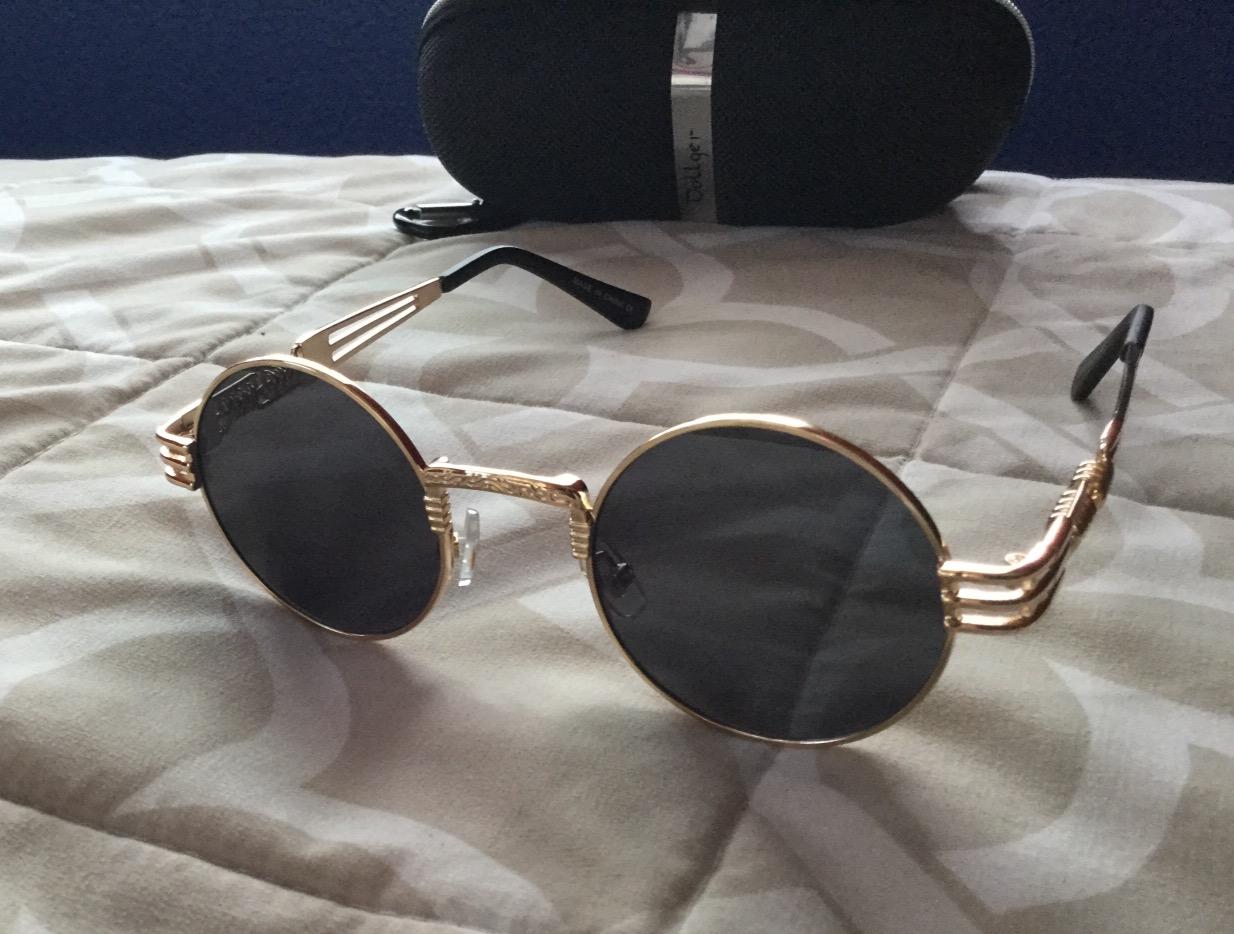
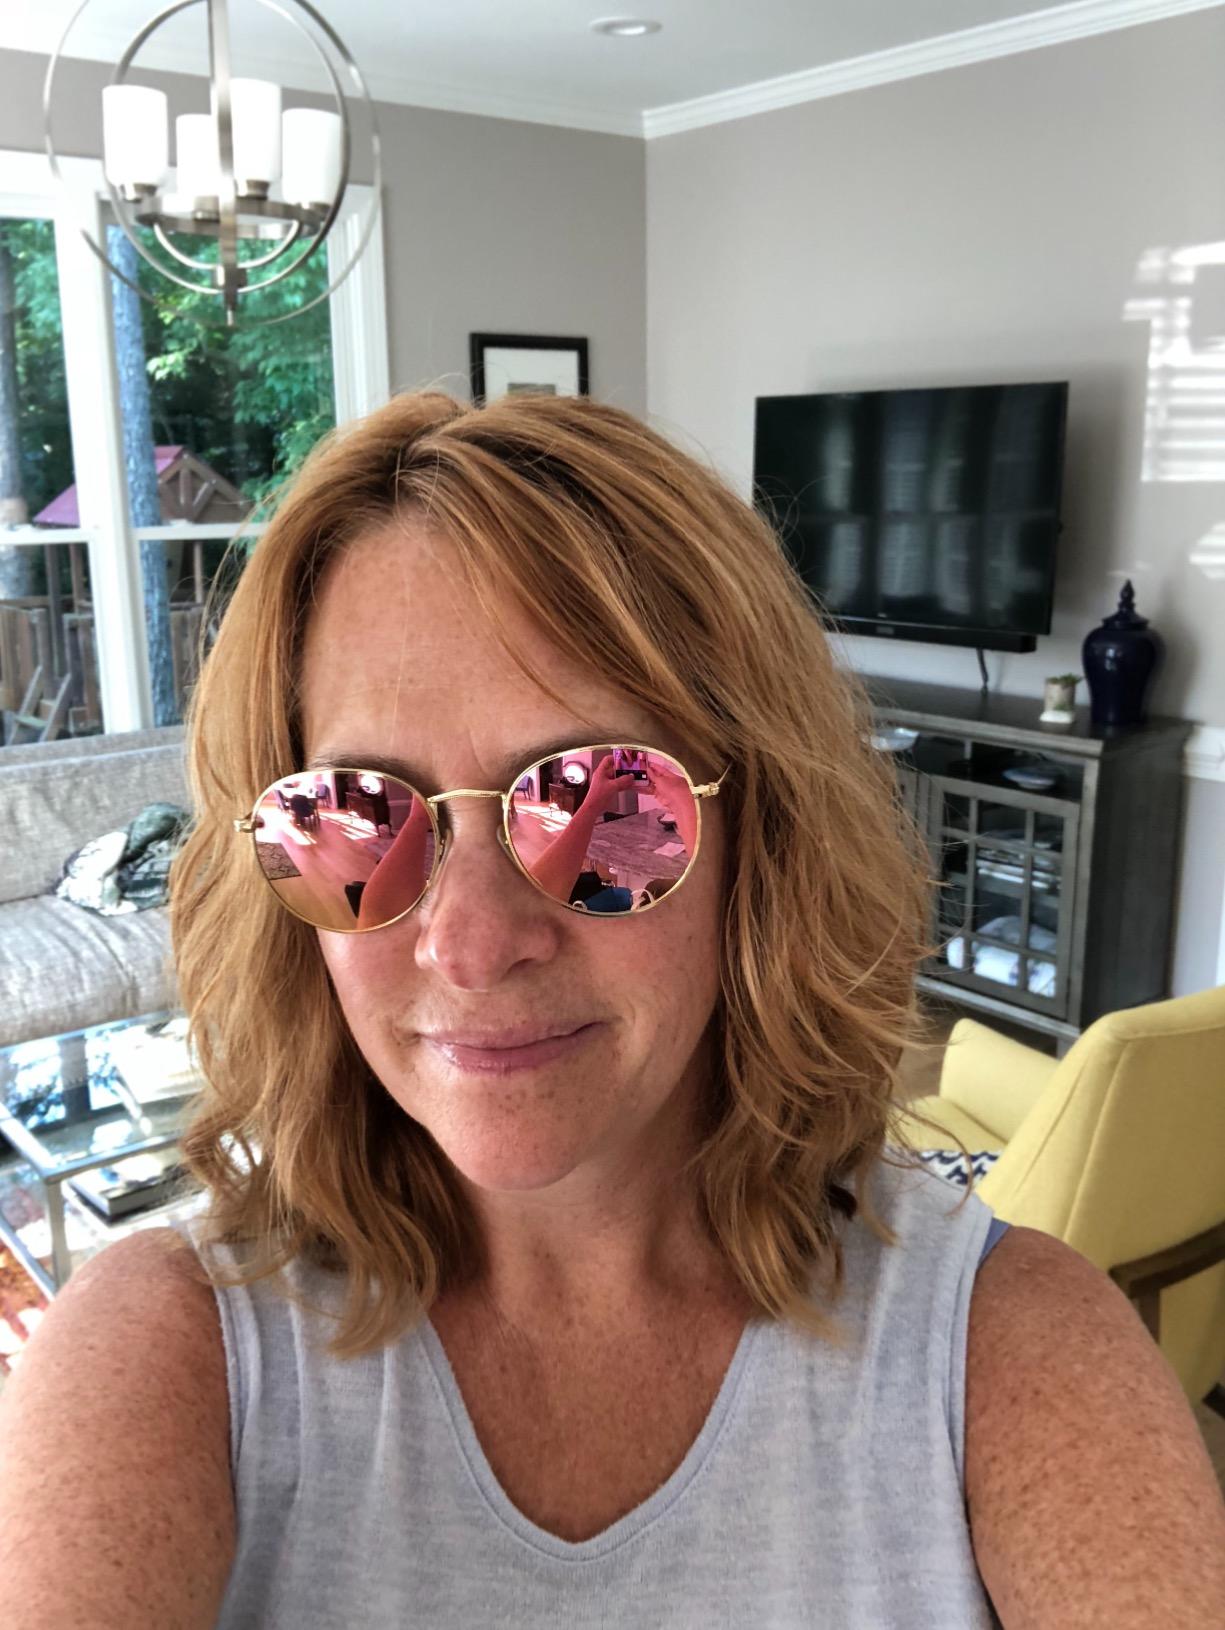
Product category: accessories_sunglasses
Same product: no